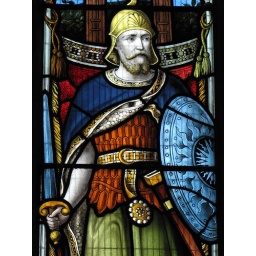
.@ Detail of a stained-glass window in a church at Lacock